Flight into Danger

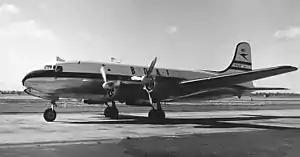
The Canadair North Star was a derivation of the Douglas DC-4 airliner and was a common sight in North America in the 1950s.

Playwright Hailey, a former British pilot in the Second World War, emigrated to Canada in 1947. He began working as a sales promotion manager for a tractor-trailer manufacturer in Toronto. On a flight between Vancouver and Toronto in 1955, he came up with the original idea that spawned "Flight into Danger". The story of an airliner whose passengers and crew were threatened by an unforeseen event such as food poisoning was written in only nine days and shopped about as a screenplay. The Canadian Broadcasting Corporation, whose television service was less than four years old, bought the script for $600.